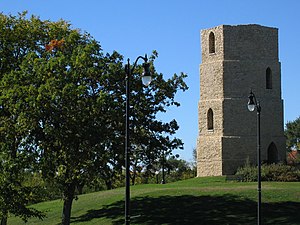
Beloit Vandtårn
Beloit Vandtårn er et historisk oktogonalt vandtårn bygget af kalksten i 1889. Tårnet er beliggende i Beloit, Wisconsin, USA.